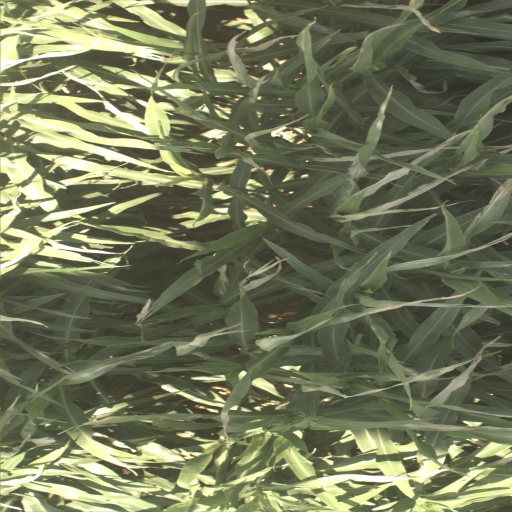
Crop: sorghum